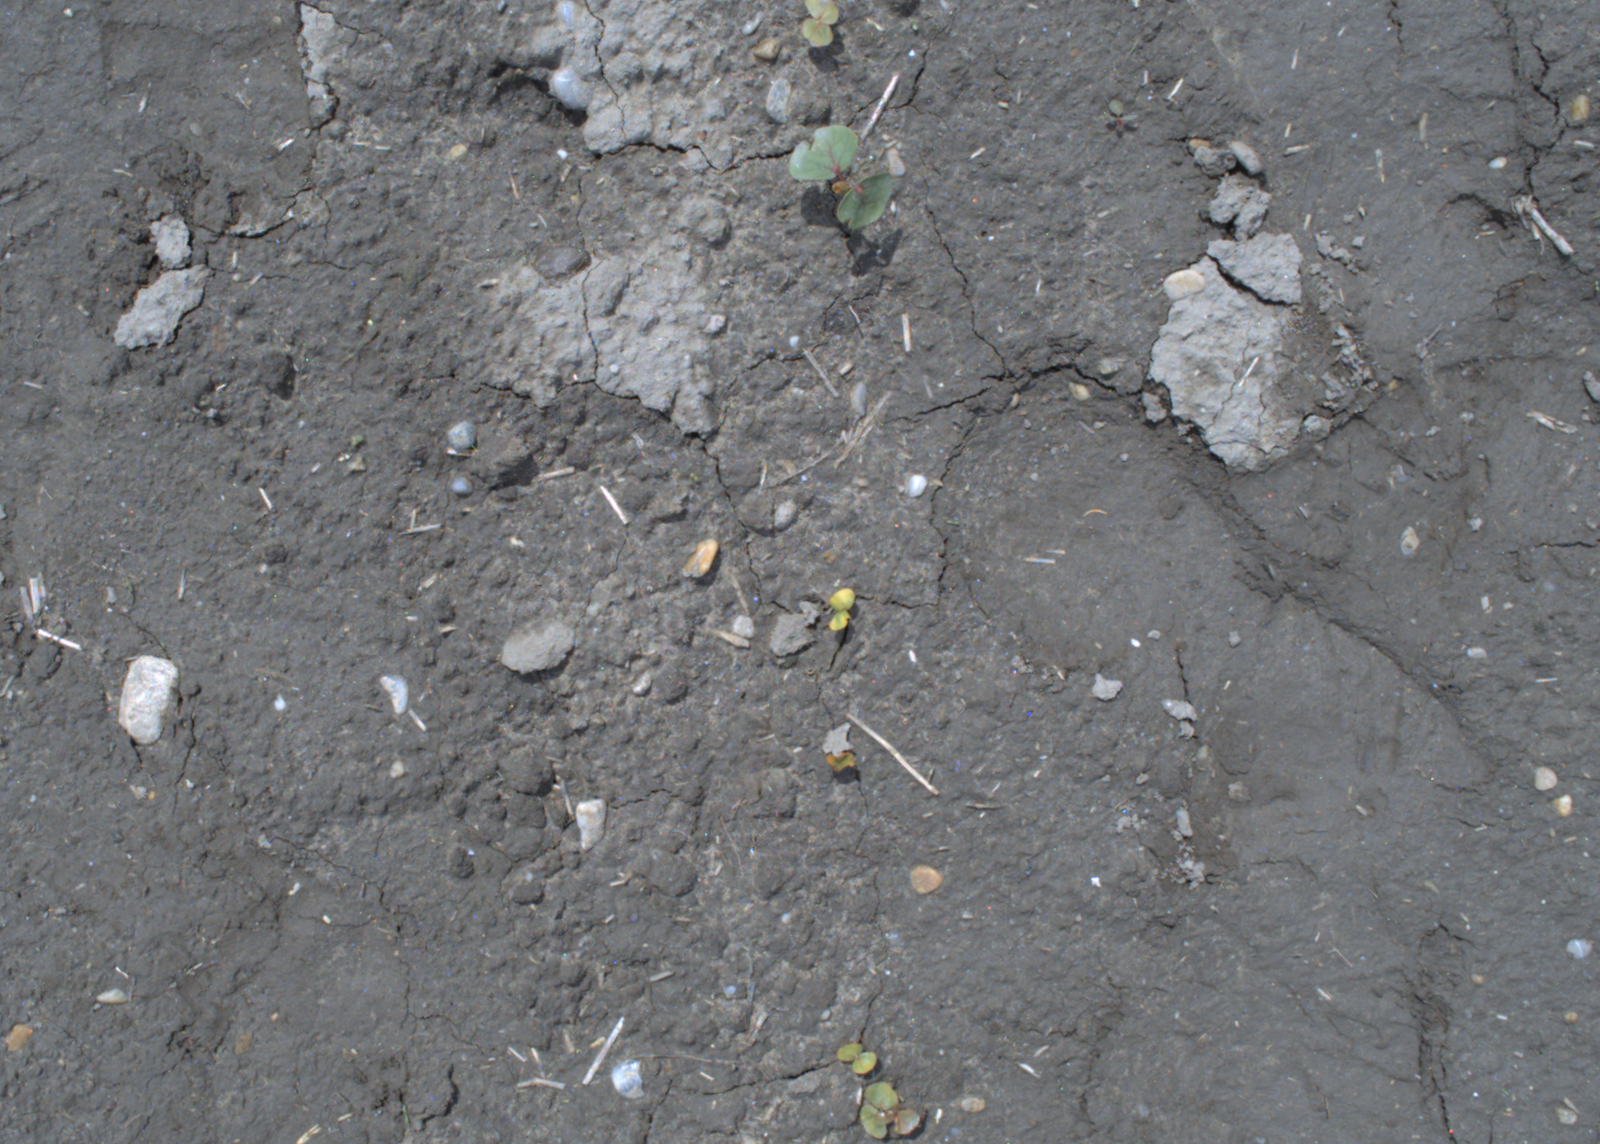
Capture date: 20.05.2021 13:17:43
Weather: mixed
Wind: strong
Seeding date: 27.04.2021
Plant canopy height (mm): 1002